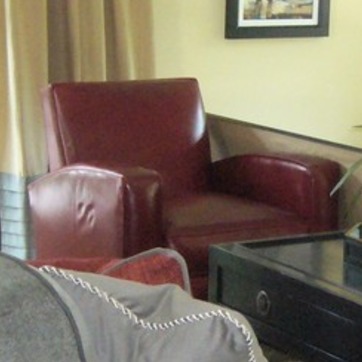
Material: leather